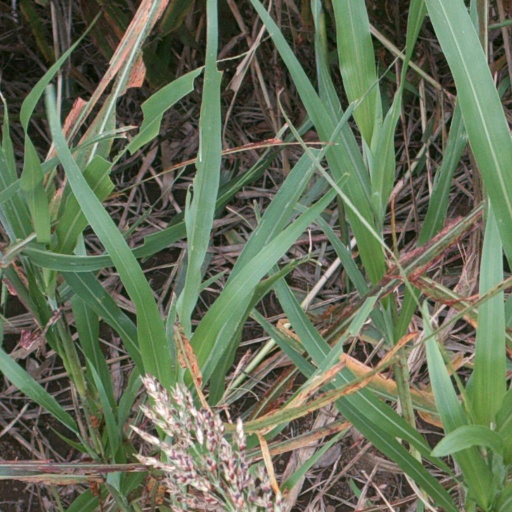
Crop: sorghum